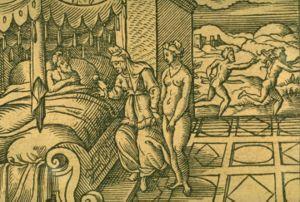
Myrrha et Cinyras. Gravure de Virgil Solis pour les Métamorphoses d'Ovide, livre X, 298-475.
Cinyras ou Cinyre, fils d'Apollon et de Paphos, et fondateur de la ville Paphos, fut un roi de Chypre.